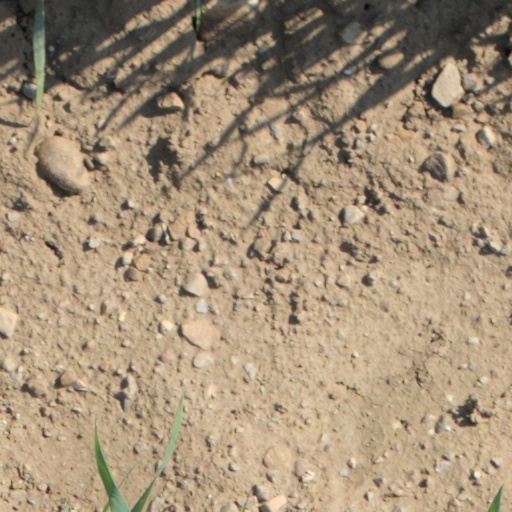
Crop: wheat